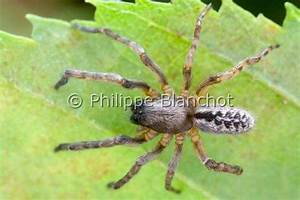
Label: spider